Larry N. Vanderhoef

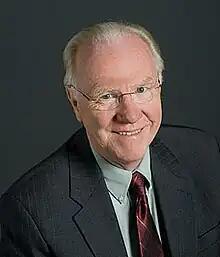
Vanderhoef in 2009

Larry Neil Vanderhoef (March 20, 1941 – October 15, 2015) was an American biochemist and academic. He was the 5th chancellor of University of California, Davis.